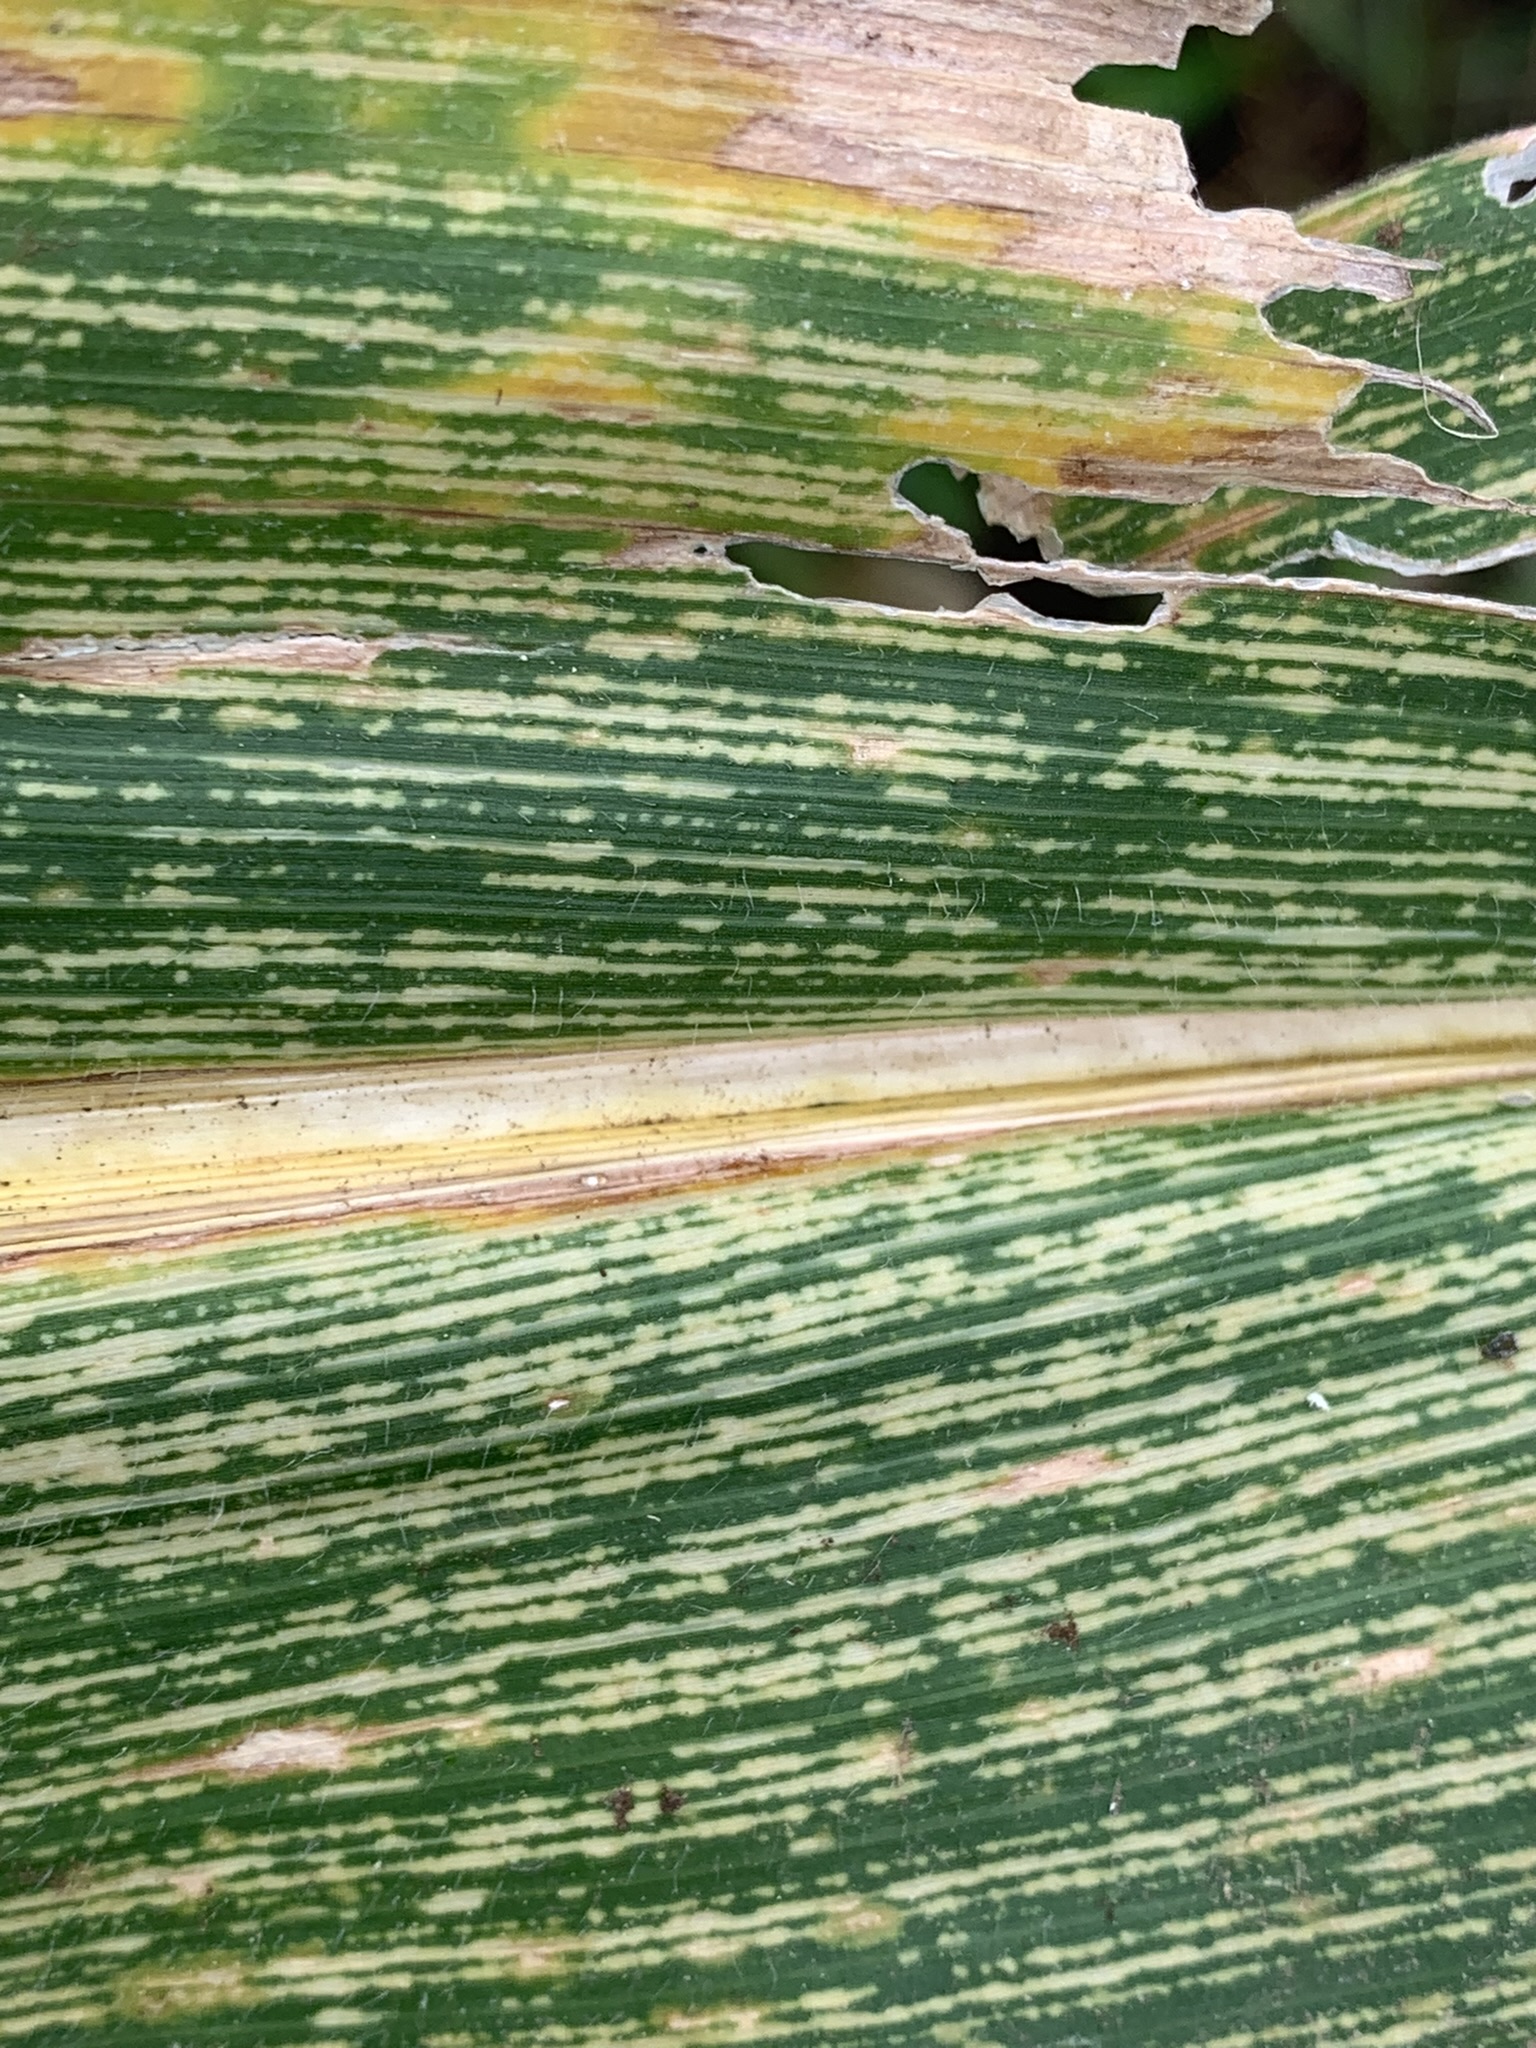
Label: MSV